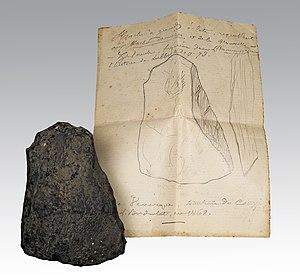
Hache en silex Étage
Jean-Baptiste Noulet est un chercheur et naturaliste français né le 1ᵉʳ mai 1802 et mort le 24 mai 1890 à Venerque, département de la Haute-Garonne.
Venerque est une commune française située dans le département de la Haute-Garonne en région Occitanie.